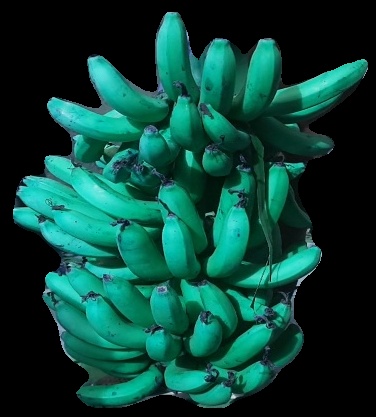
Variety: pachbale
Grade: grade3